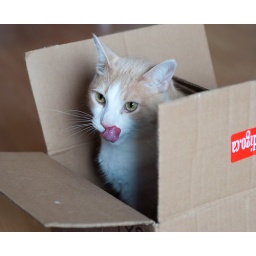
My cat like to hide in boxes